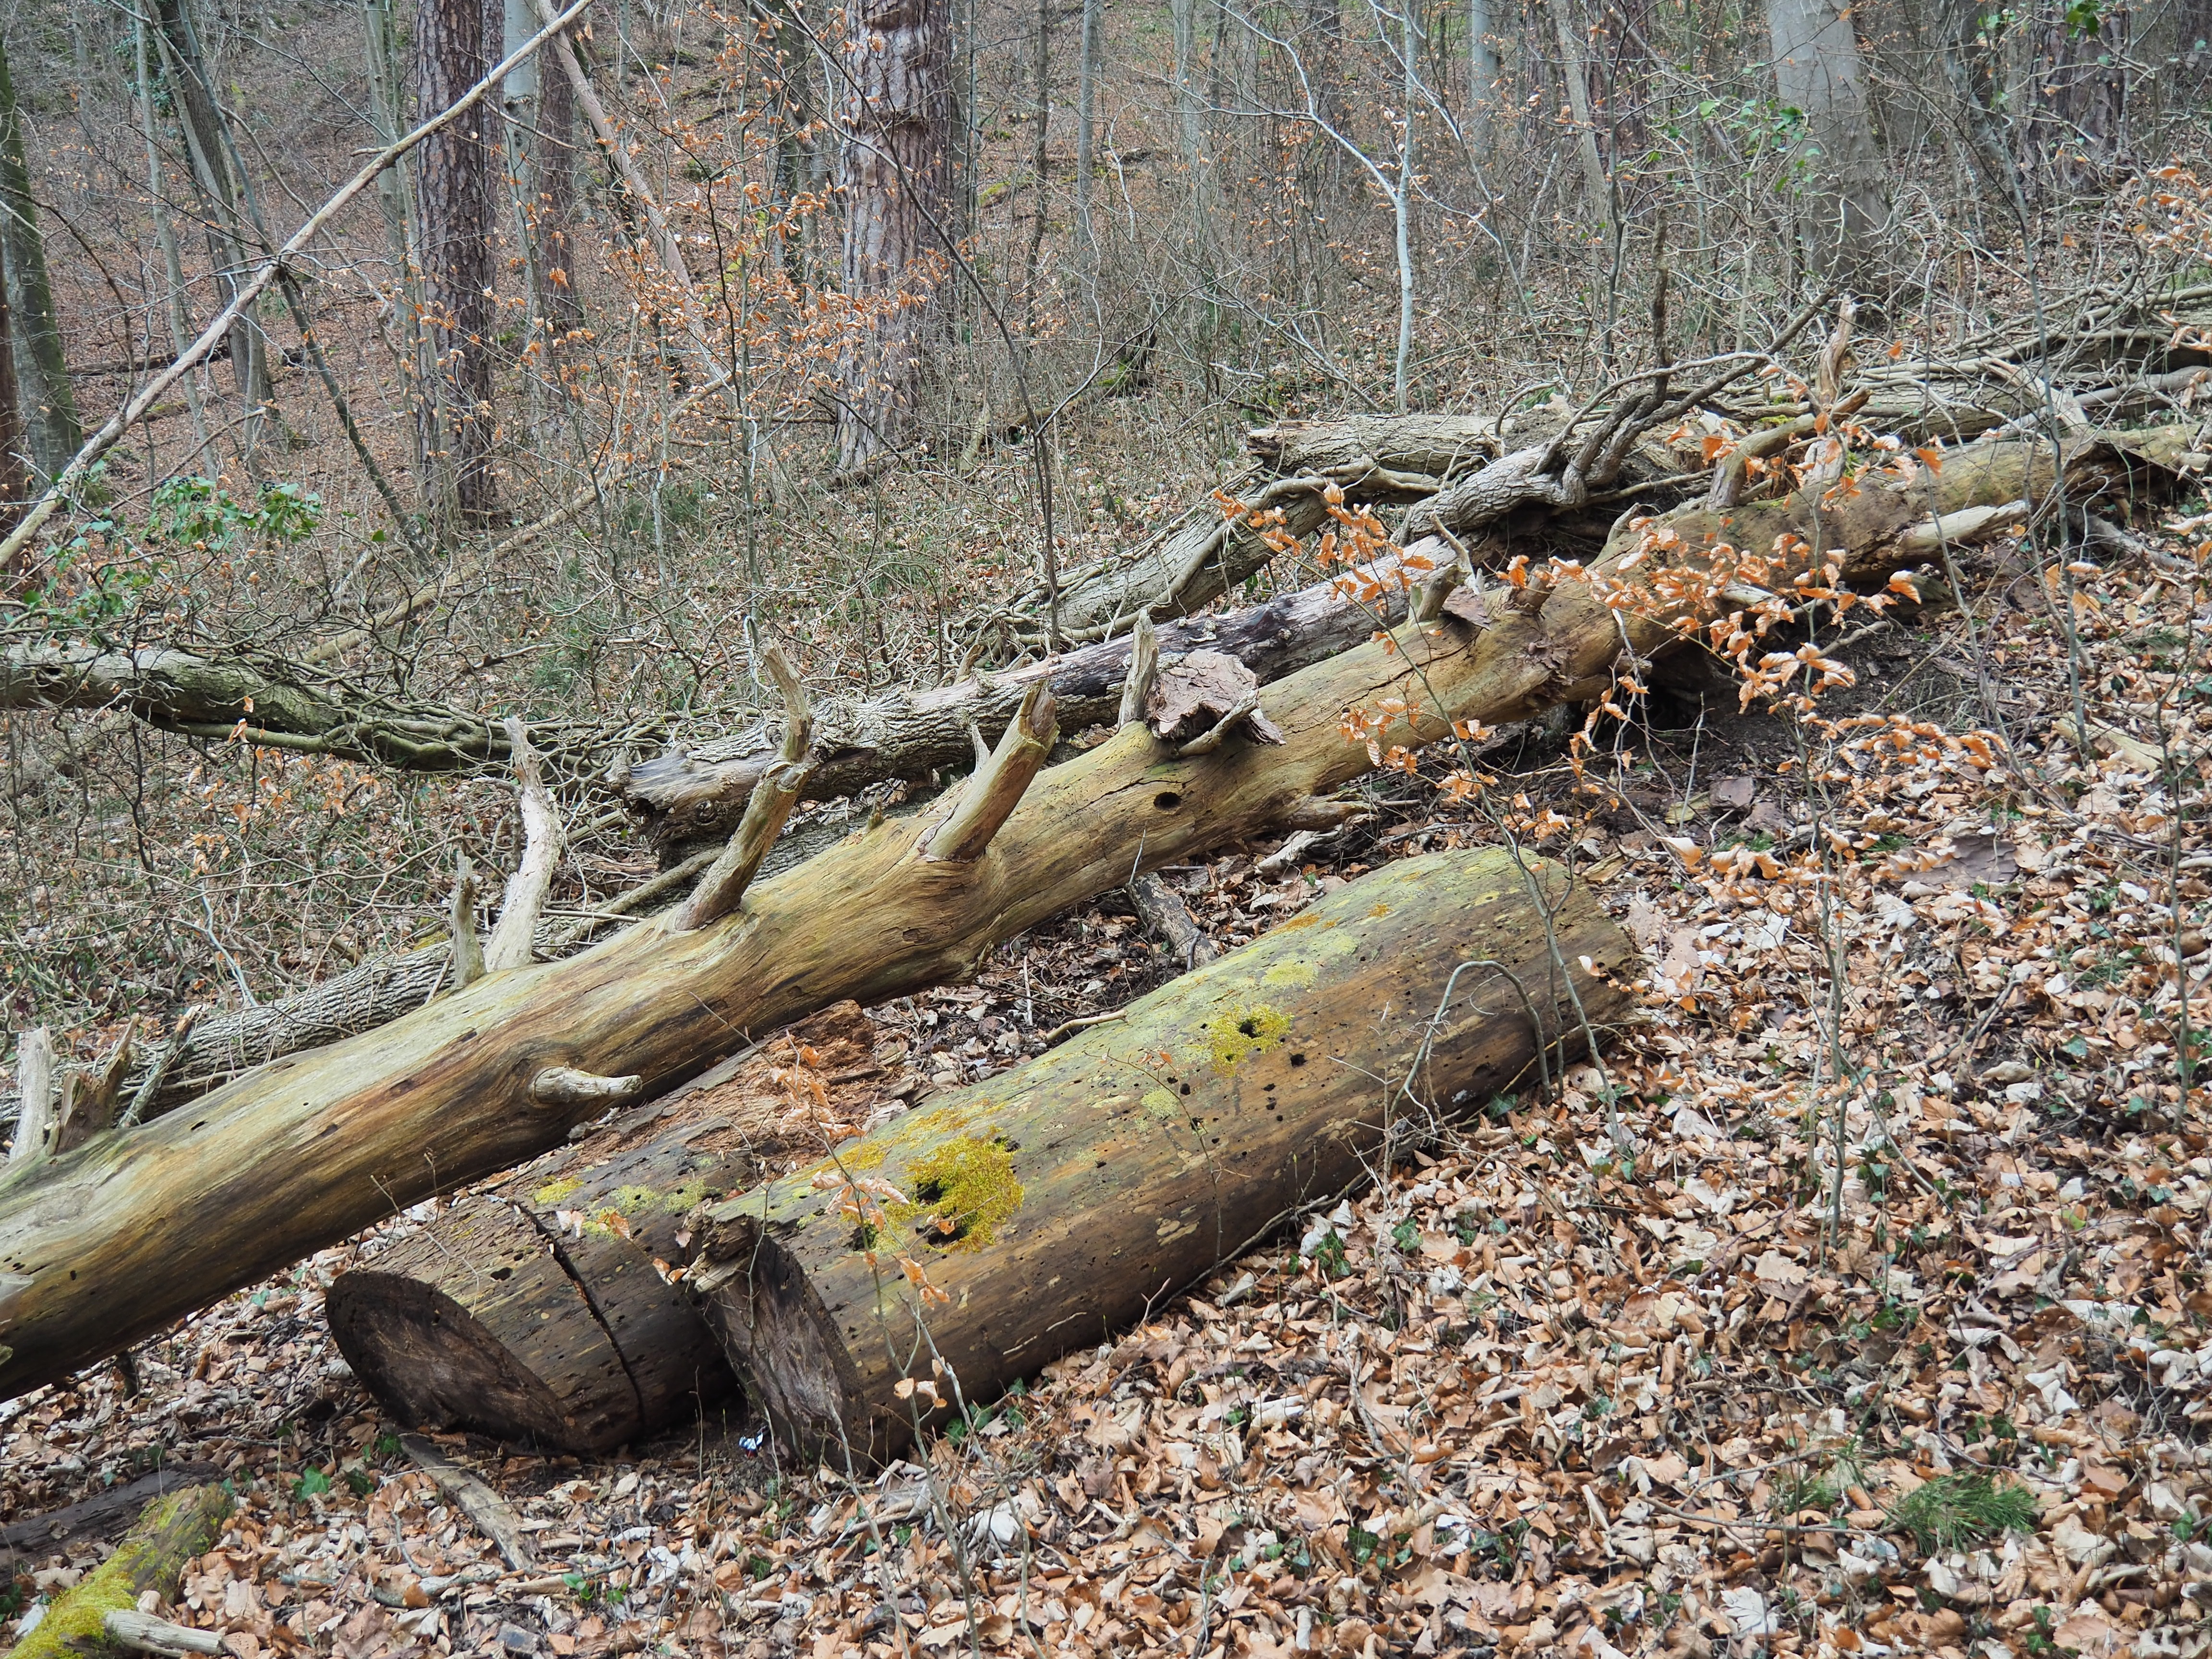
tree, nature, forest, branch, plant, wood, trail, trunk, old, wildlife, log, autumn, woodland, habitat, morsch, dead plant, dead wood, natural environment, woody plant